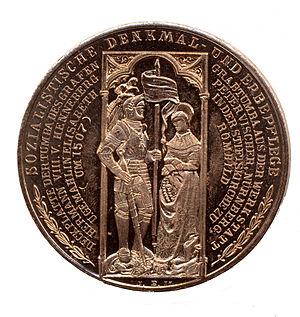
Römhild est une petite ville allemande de Thuringe, située dans l'arrondissement de Hildburghausen. Elle est le siège de la communauté d'administration du Gleichberg et elle fut la résidence des ducs de Saxe-Römhild.